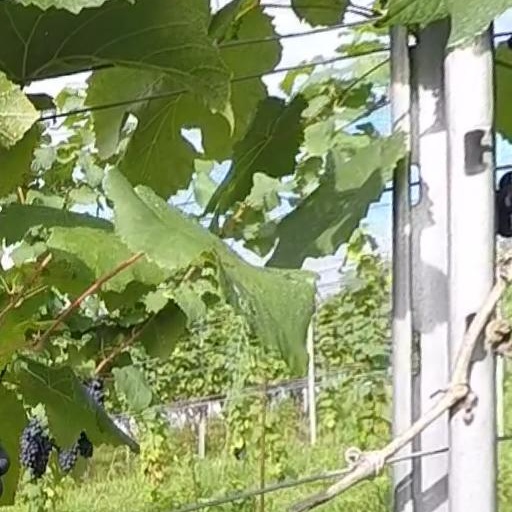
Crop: grape